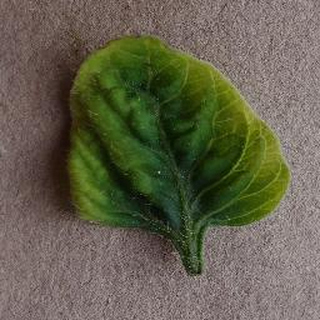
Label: tomato_yellow_leaf_curl_virus